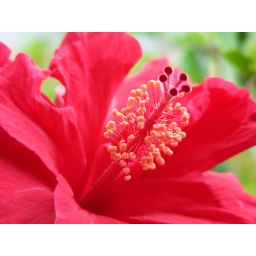
I found this unique flower lying on the grass when my friend and I were walking around the school garden